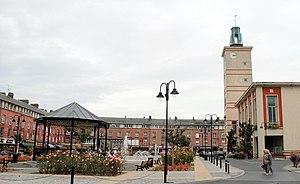
Abbeville (Somme, Picardie, France) - La place de l'Hôtel-de-ville.